Minoan art

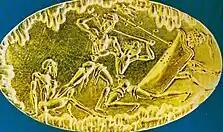
The "Battle of the Glen" gold ring shows the Minoan landscape convention, with rocks above and below. Buried at Mycenae.

While Minoan figures, whether human or animal, have a great sense of life and movement, they are often not very accurate, and the species is sometimes impossible to identify; by comparison with Ancient Egyptian art they are often more vivid, but less naturalistic. However. it has been argued that the hybrid forms of flowering plants in frescos "reinforces the unearthly, magical, quality of the composition", as does the depiction together of flowers that actually appear at very different seasons.